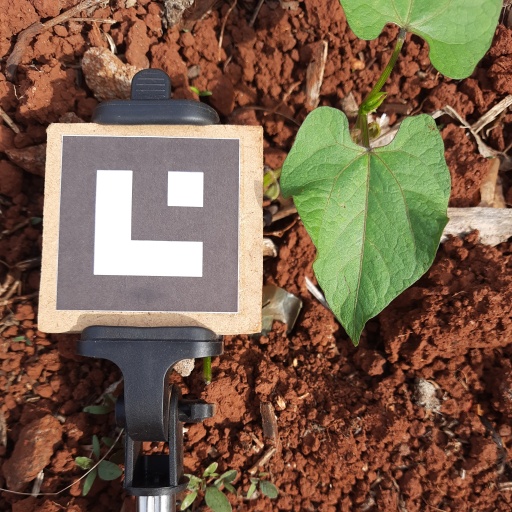
Observations: wavy surface, no eating holes, under sunlight